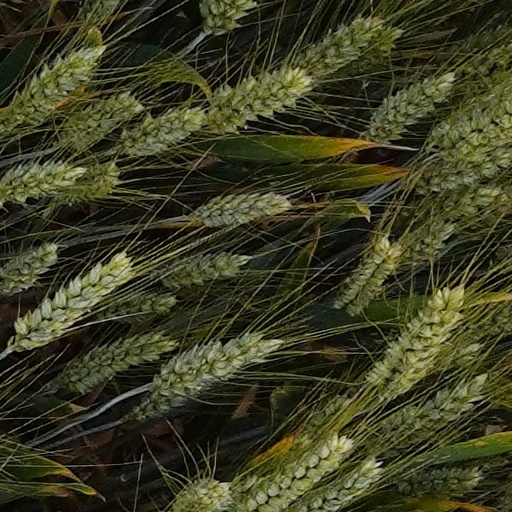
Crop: wheat